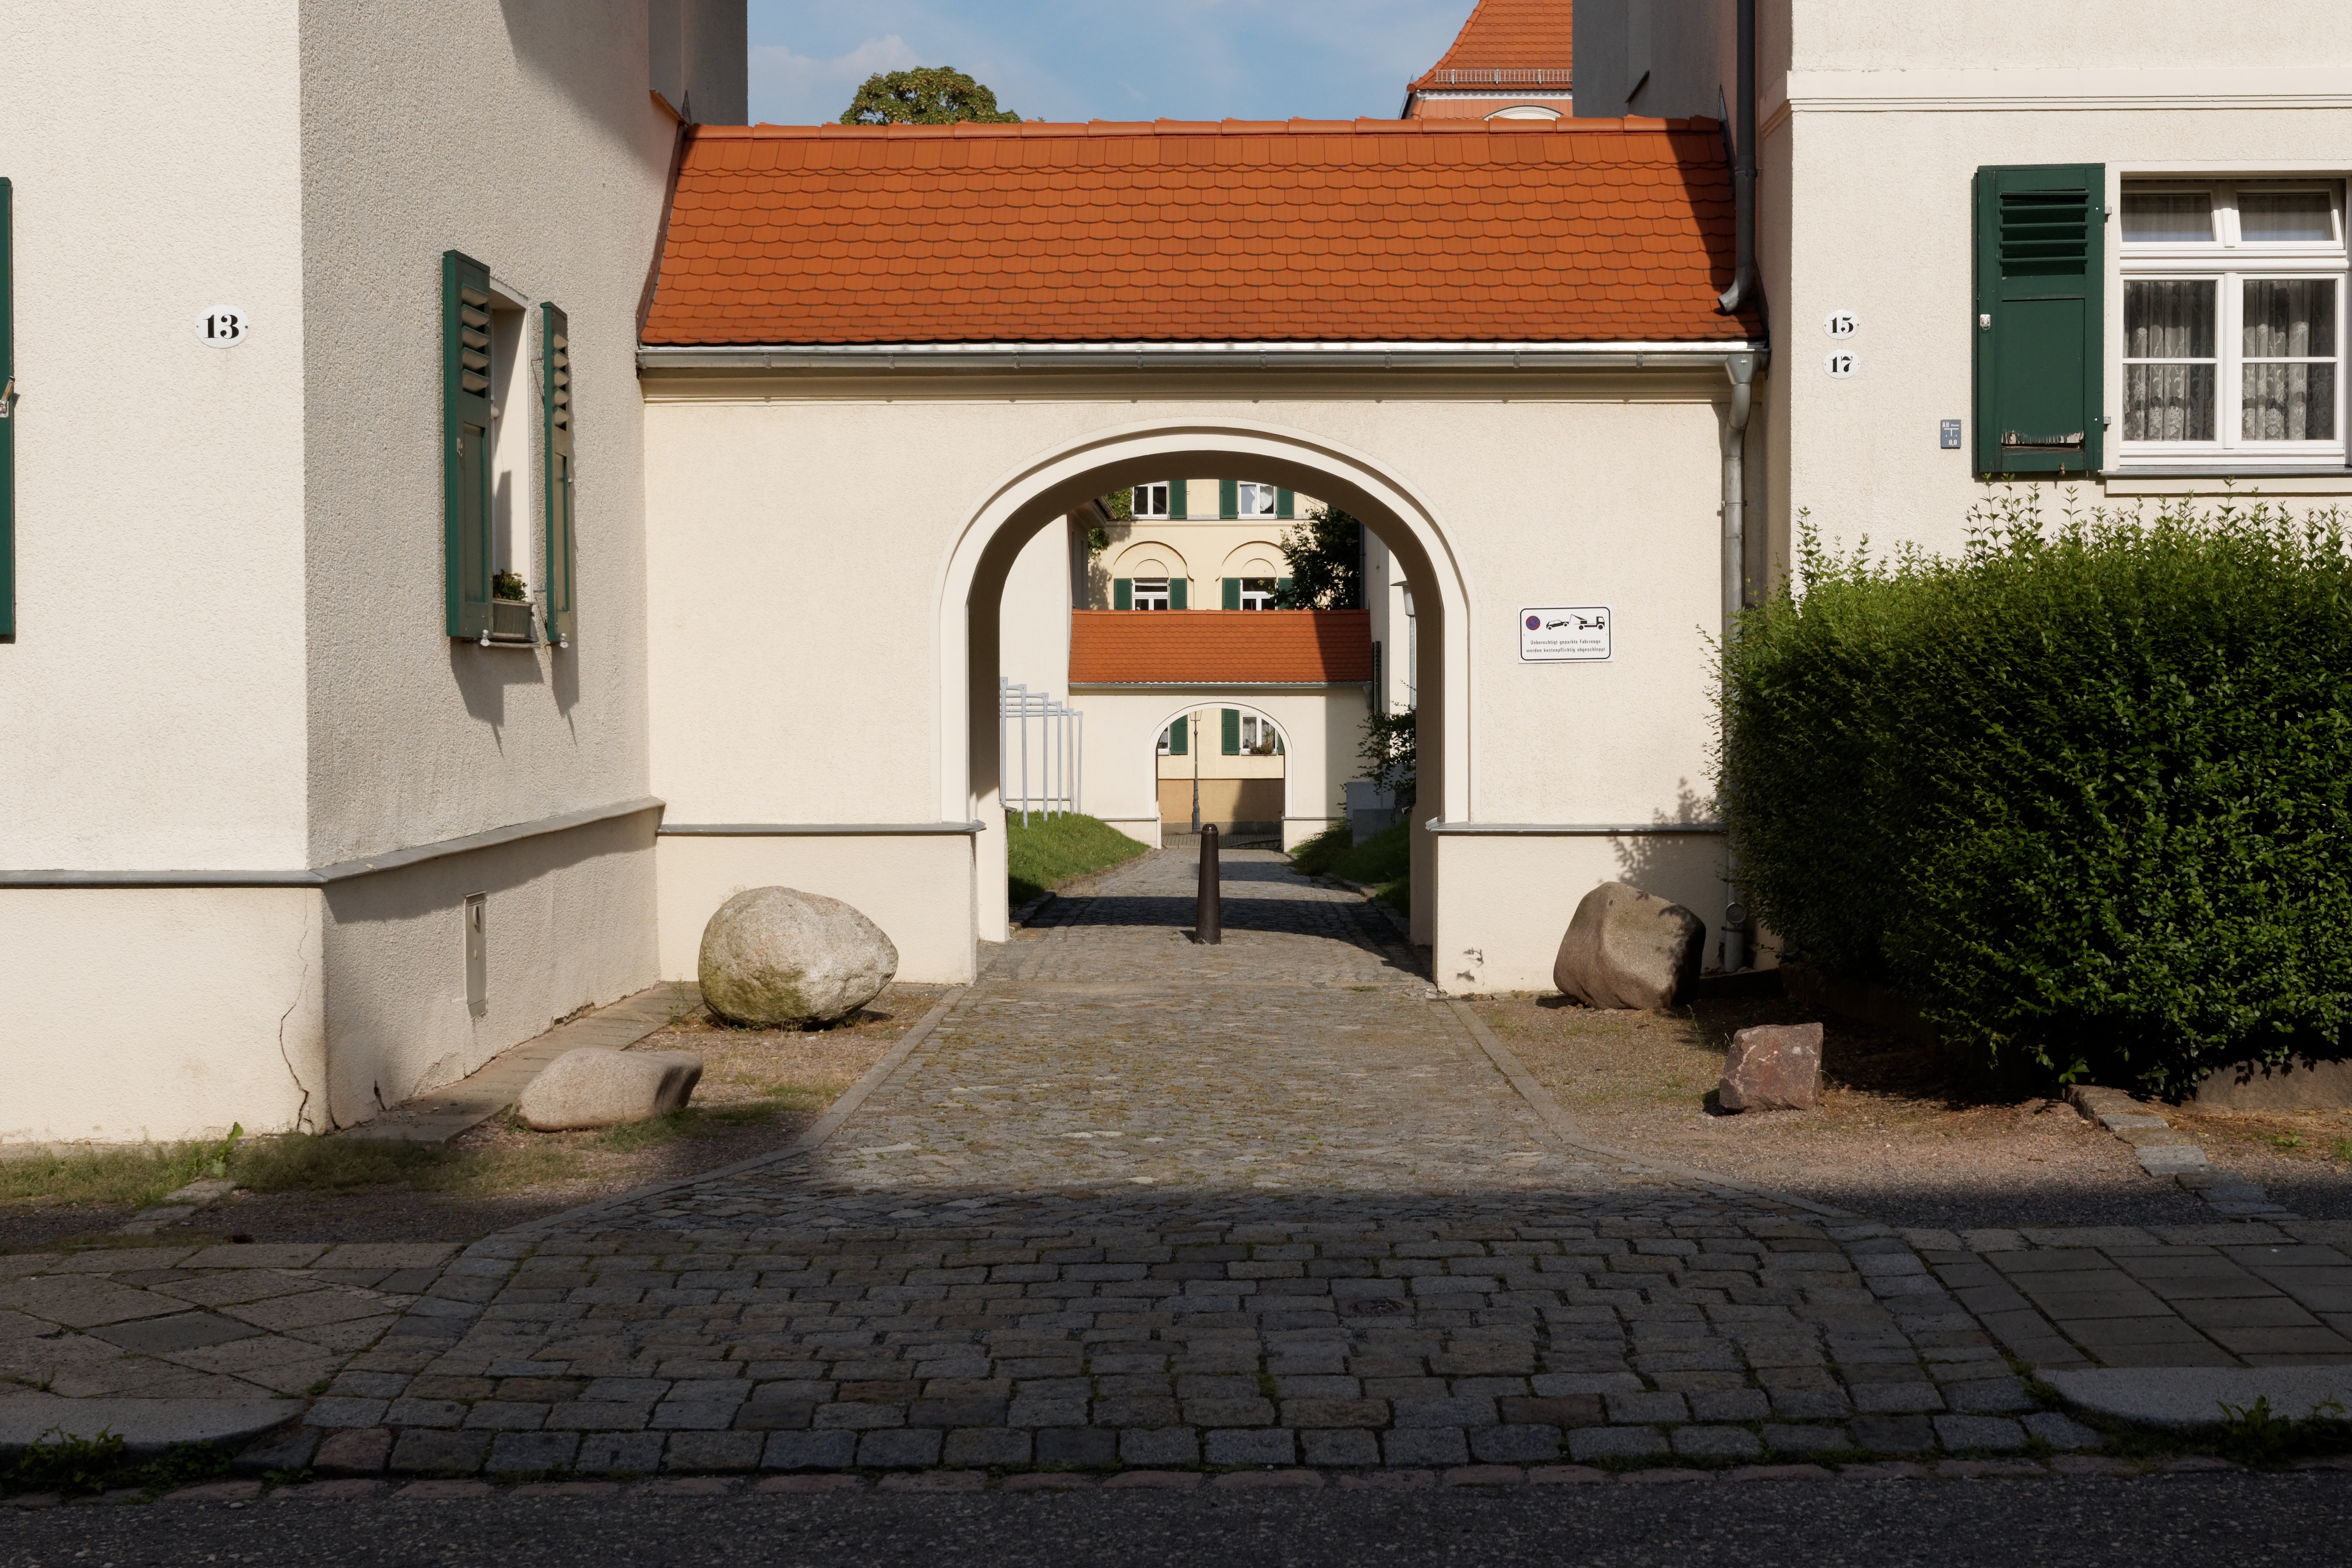
architecture, house, building, home, arch, cottage, facade, property, goal, courtyard, archway, passage, estate, input, hacienda, neighbourhood, round arch